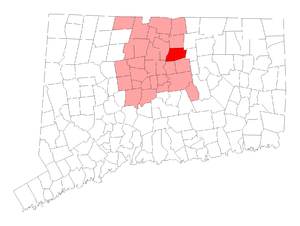
South Windsor est une ville située dans le comté de Hartford, dans l'État du Connecticut. Lors du recensement de 2010, South Windsor avait une population totale de 25 709 habitants.